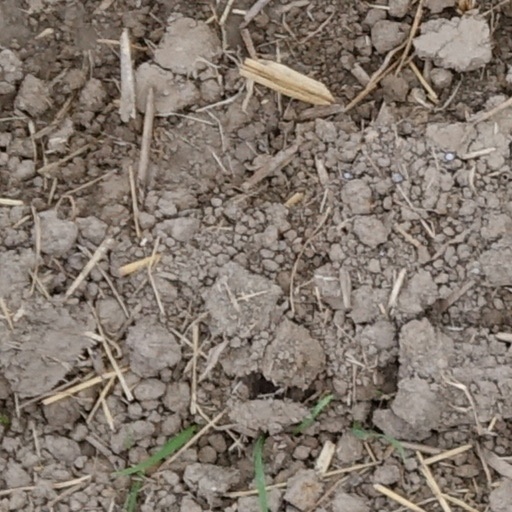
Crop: wheat